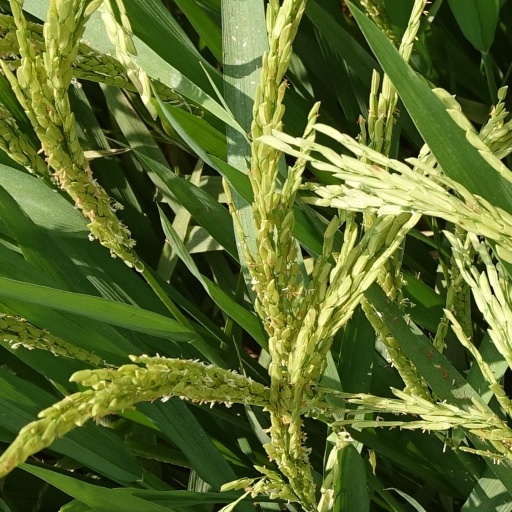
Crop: rice